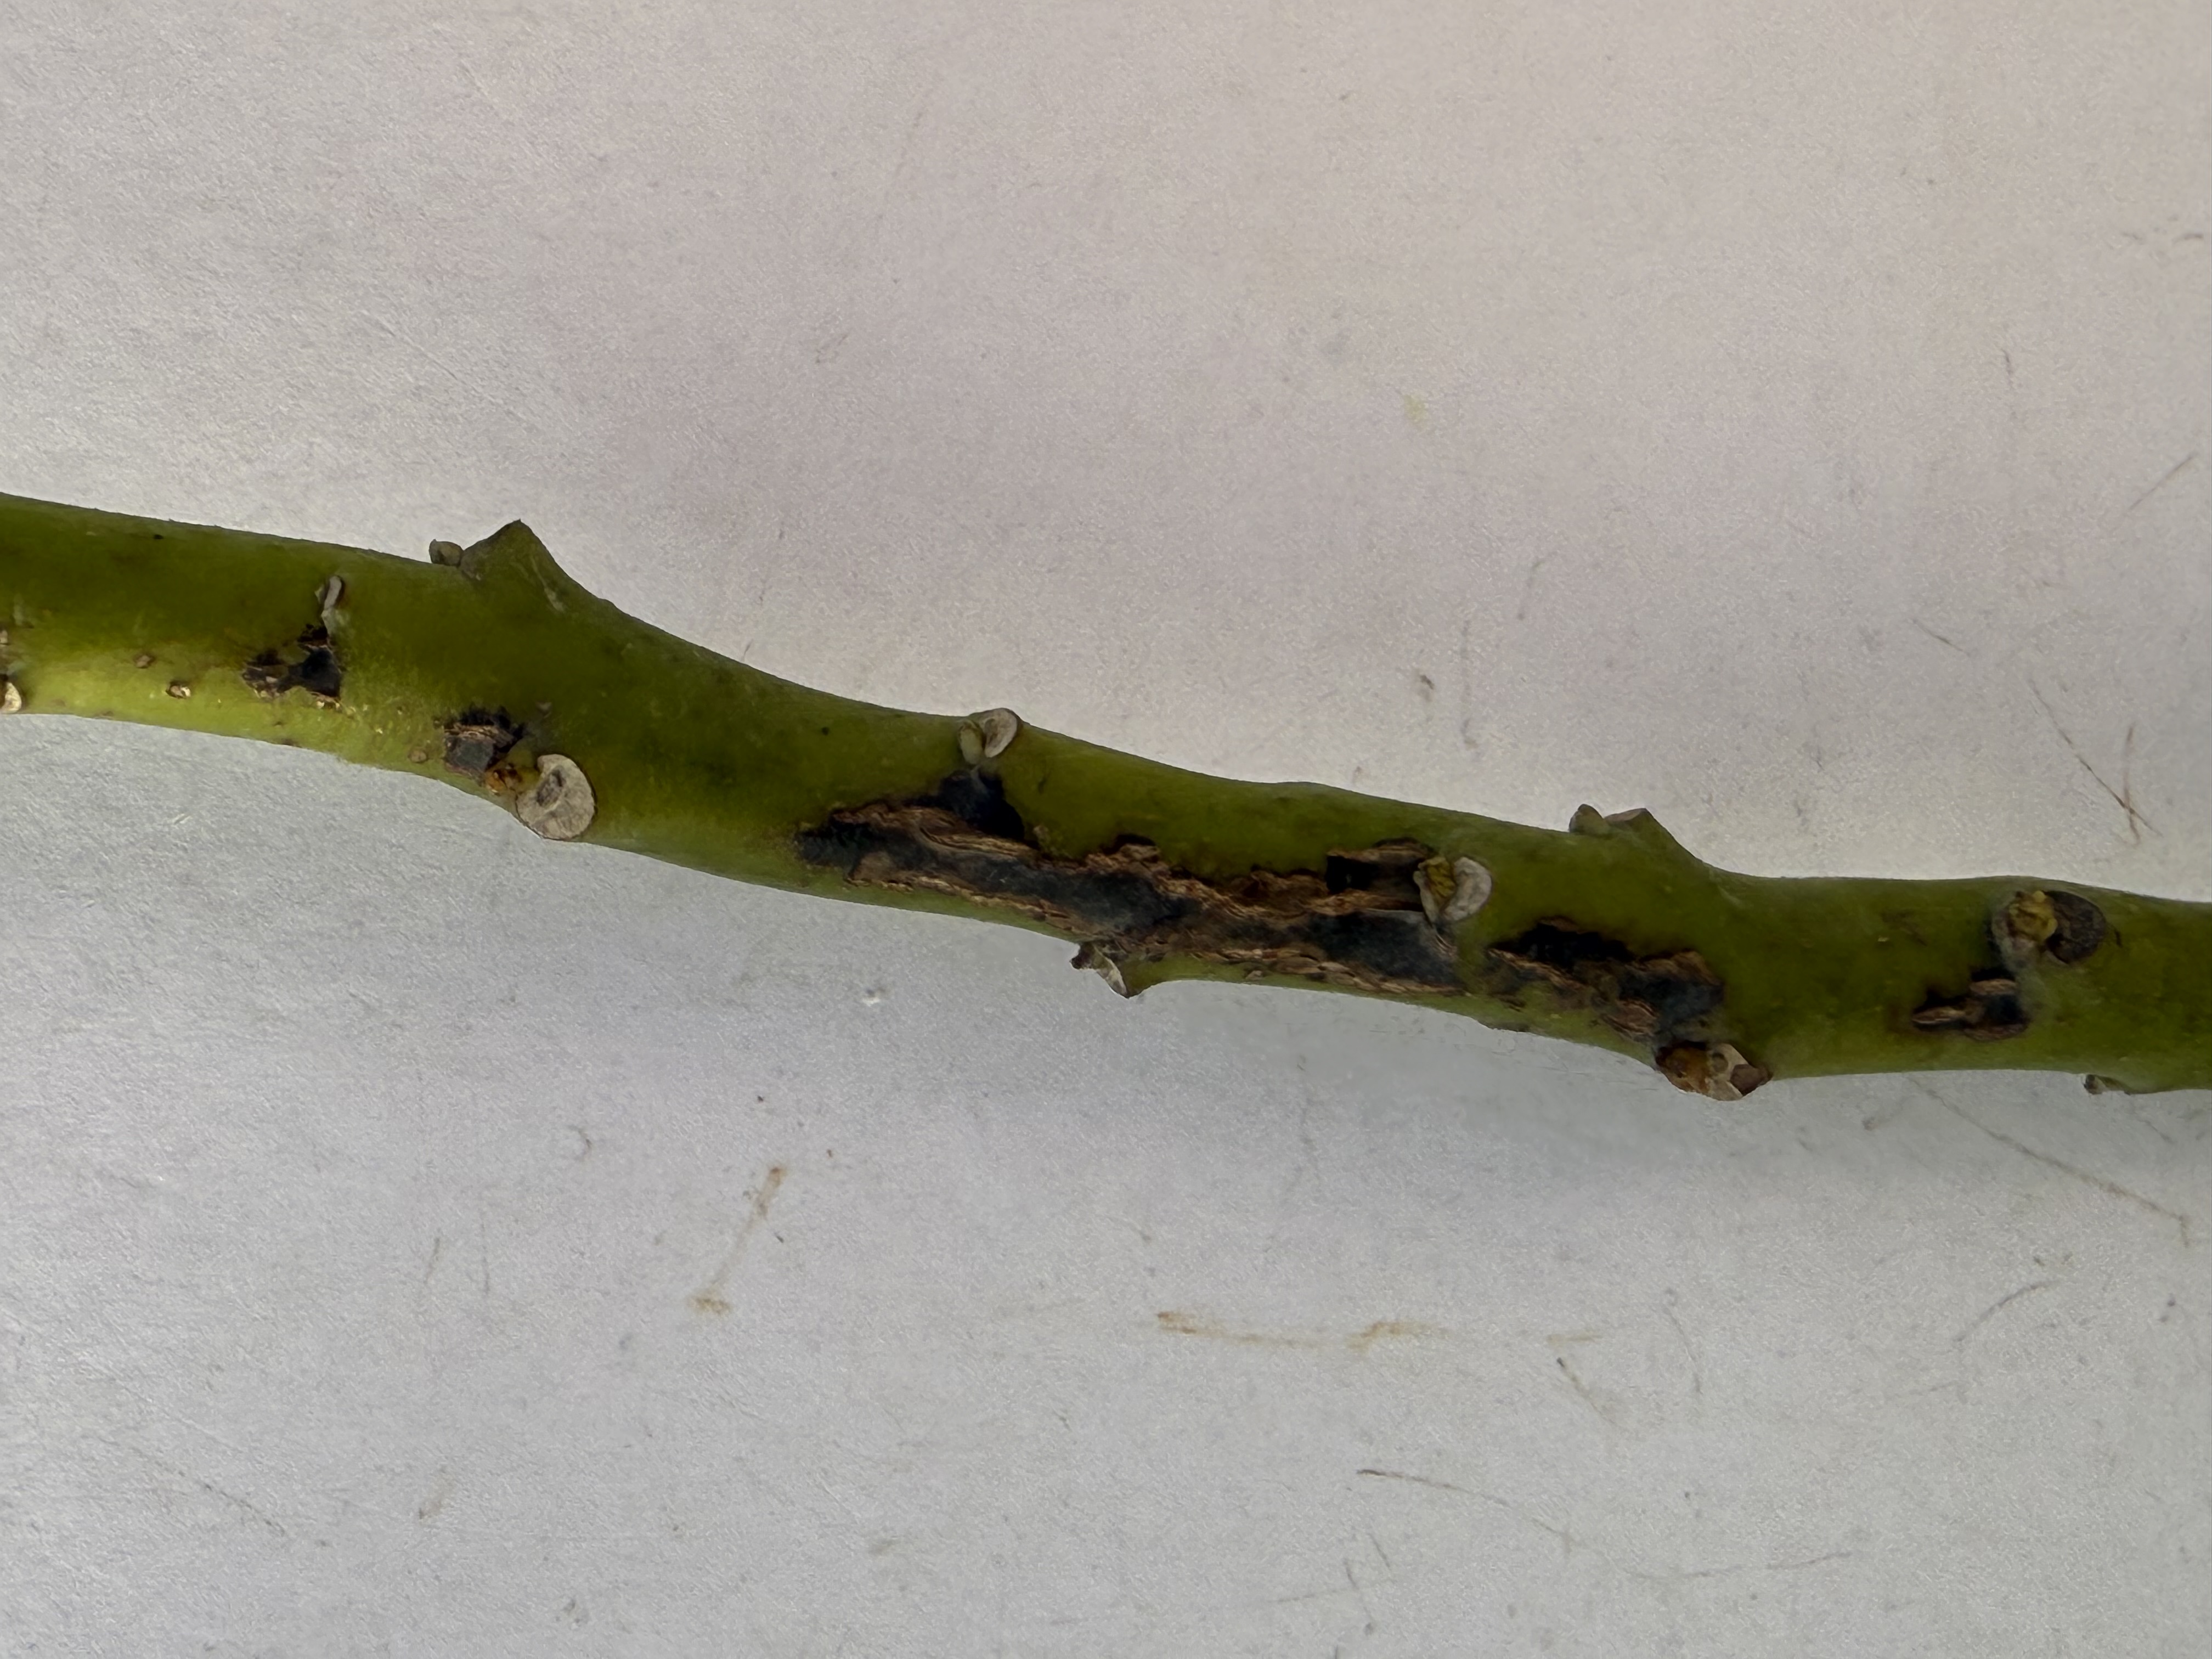
Variety: Avocado